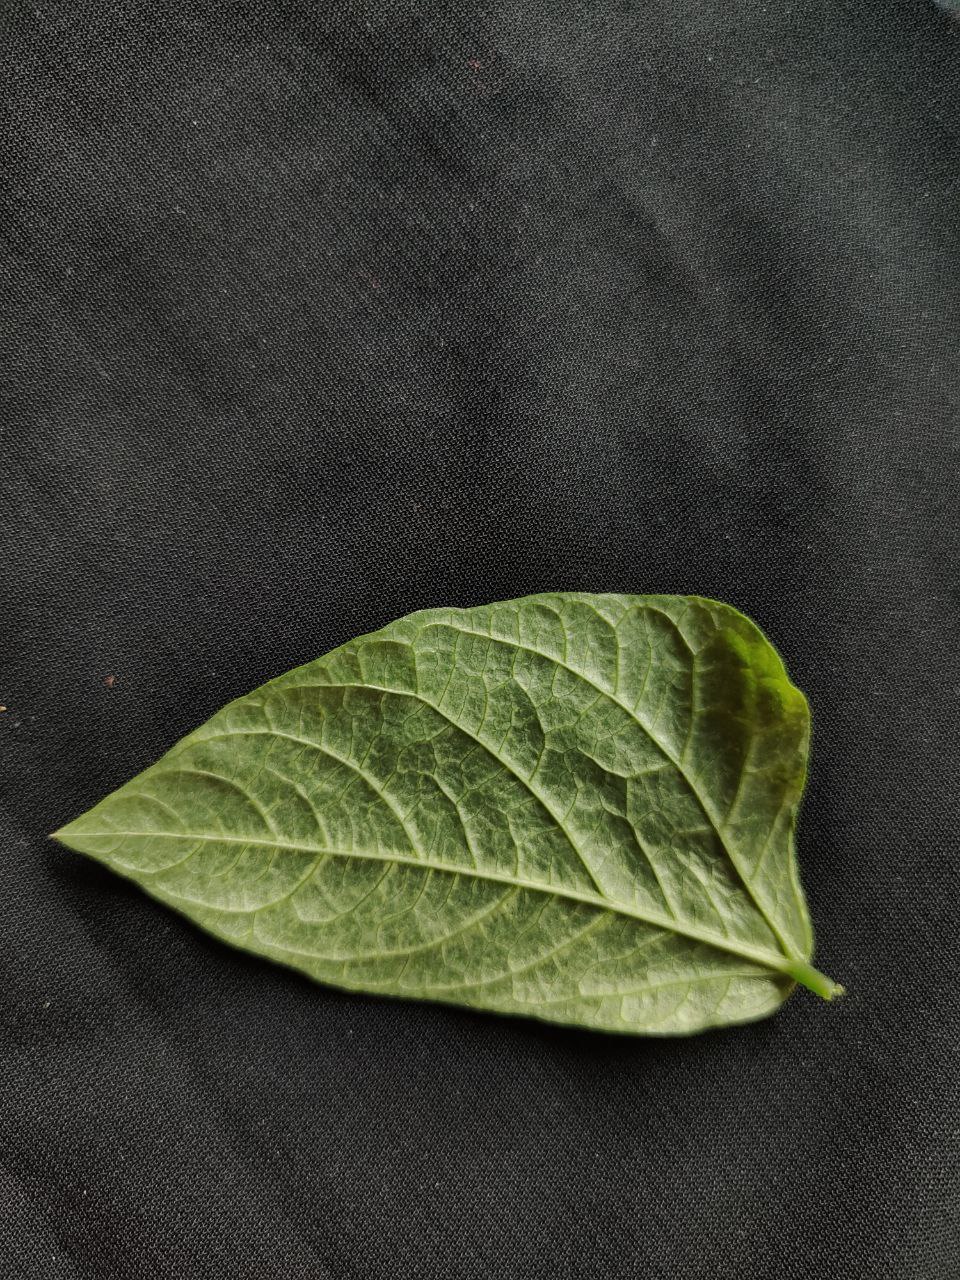
Crop: cowpea
Leaf condition: Mosaic Virus